Nintendo video game consoles

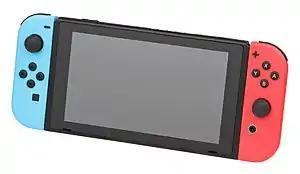
Nintendo Switch with Joy-Con controllers attached

Although the name and look of the device are similar to that of the DS series, the Nintendo 3DS is the successor to the DS and is a brand new console. The Nintendo 3DS was released on February 26, 2011.